History of the Scots Guards (1805–1913)

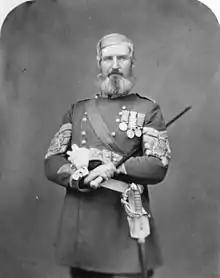
Sergeant Major Edwards of the Scots Fusilier Guards on his return from the Crimean War.

In 1804, the United Kingdom's nemesis, Napoleon Bonaparte, became Emperor of the French. The following year the Third Coalition was formed against France and the 1st Battalion took part in the expedition to Hannover in 1805 at a time when Napoleon's armies burnt across the continent. In 1806 the Fourth Coalition against France was created and the following year the 1st Battalion took part in the second Battle of Copenhagen in Denmark, an expedition intended to prevent the Danish Fleet falling into the hands of the French. A combined British and Hannoverian Army under General Lord Cathcart besieged the Danish city while the Royal Navy bombarded the city. The operation was a success and the Danes surrendered their fleet of eighteen warships to the British.